Paraguayo Cubas

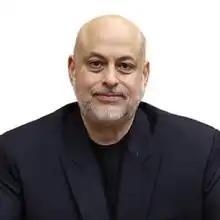

Paraguayo "Payo" Cubas Colomés (born 8 January 1962) is a Paraguayan politician and media personality known for what some see as provocative publicity stunts. A lawyer, he served one term in Congress from 1993 to 1998 as a member of the center-left National Encounter Party. In 2018, Cubas was elected to the Senate as a sole member of the National Crusade Movement but was suspended for outbursts and physical altercations with Senate colleagues.